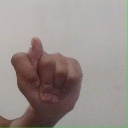
अक्षर: ट